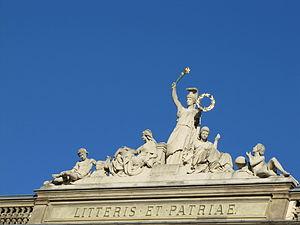
Alsace, Bas-Rhin, Strasbourg, Palais universitaire (XIXe), 9 place d'Université. This building is en partie classé, en partie inscrit au titre des Monuments Historiques. It is indexed in the Base Mérimée, a database of architectural heritage maintained by the French Ministry of Culture,